Colton Herta

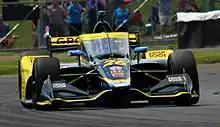
Herta driving in the 2021 Big Machine Spiked Coolers Grand Prix

Going into 2021, Herta was seen as the strongest challenger in the Andretti stable to Scott Dixon for the IndyCar title. For 2021 Herta would move from the #88 Andretti Harding Steinbrenner Racing car to the #26 Andretti Autosport with Curb Agajanian car with backing from Indianapolis 500 title sponsor Gainbridge. Herta started his season caught up in an accident caused by Josef Newgarden in Alabama but earned his first win of the season at St. Petersburg, his first win on a street circuit. He would secure two podium finishes before his second win of the season; a second-place at Road America and third place at the second round on the IMS Road Course. He was frequently beset by poor strategy, mechanical issues, and driving errors. Most notable of these was at the inaugural round in Nashville; Herta would qualify on pole position for the race, lead most of the race, lost the lead under caution to Marcus Ericsson, and crashed out of the race attempting to take the lead back from Ericsson in the closing laps. Herta was in place to win the race at Gateway but would have to retire the car due to a broken half shaft that happened during a pitstop. Herta would pick up his second win of the season at Laguna Seca, where he led all but one lap of the race to win from pole. He finished the season off with a come from behind victory on The Streets of Long Beach when he started fourteenth and worked his way rapidly through the field to take the lead from Josef Newgarden and Scott Dixon to win his third race of the season. He ultimately finished the season fifth in the championship standings.